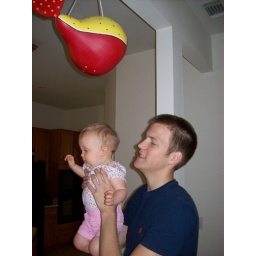
There's this weird fish decoration at the house and Maggie is in love with it.